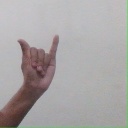
अक्षर: य